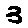
Label: 3